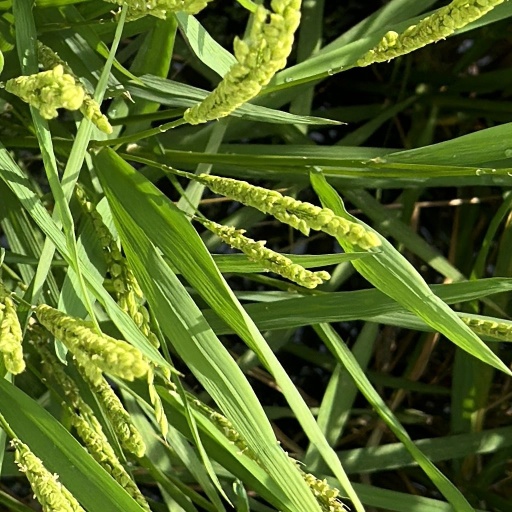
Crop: rice